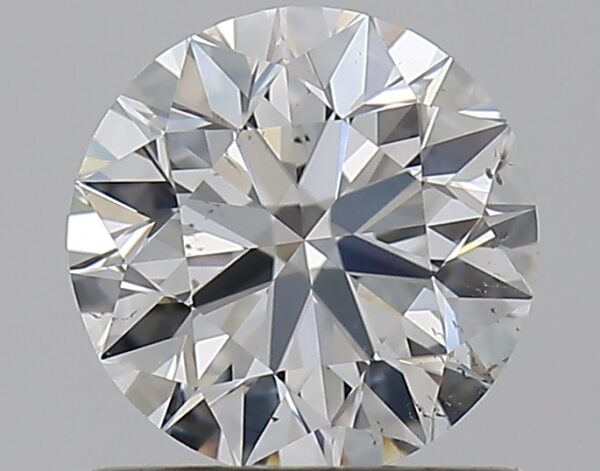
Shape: round
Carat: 0.75
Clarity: SI1
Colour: F
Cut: EX
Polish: EX
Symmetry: EX
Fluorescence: M
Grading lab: GIA
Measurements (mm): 5.77 x 5.81 x 3.63